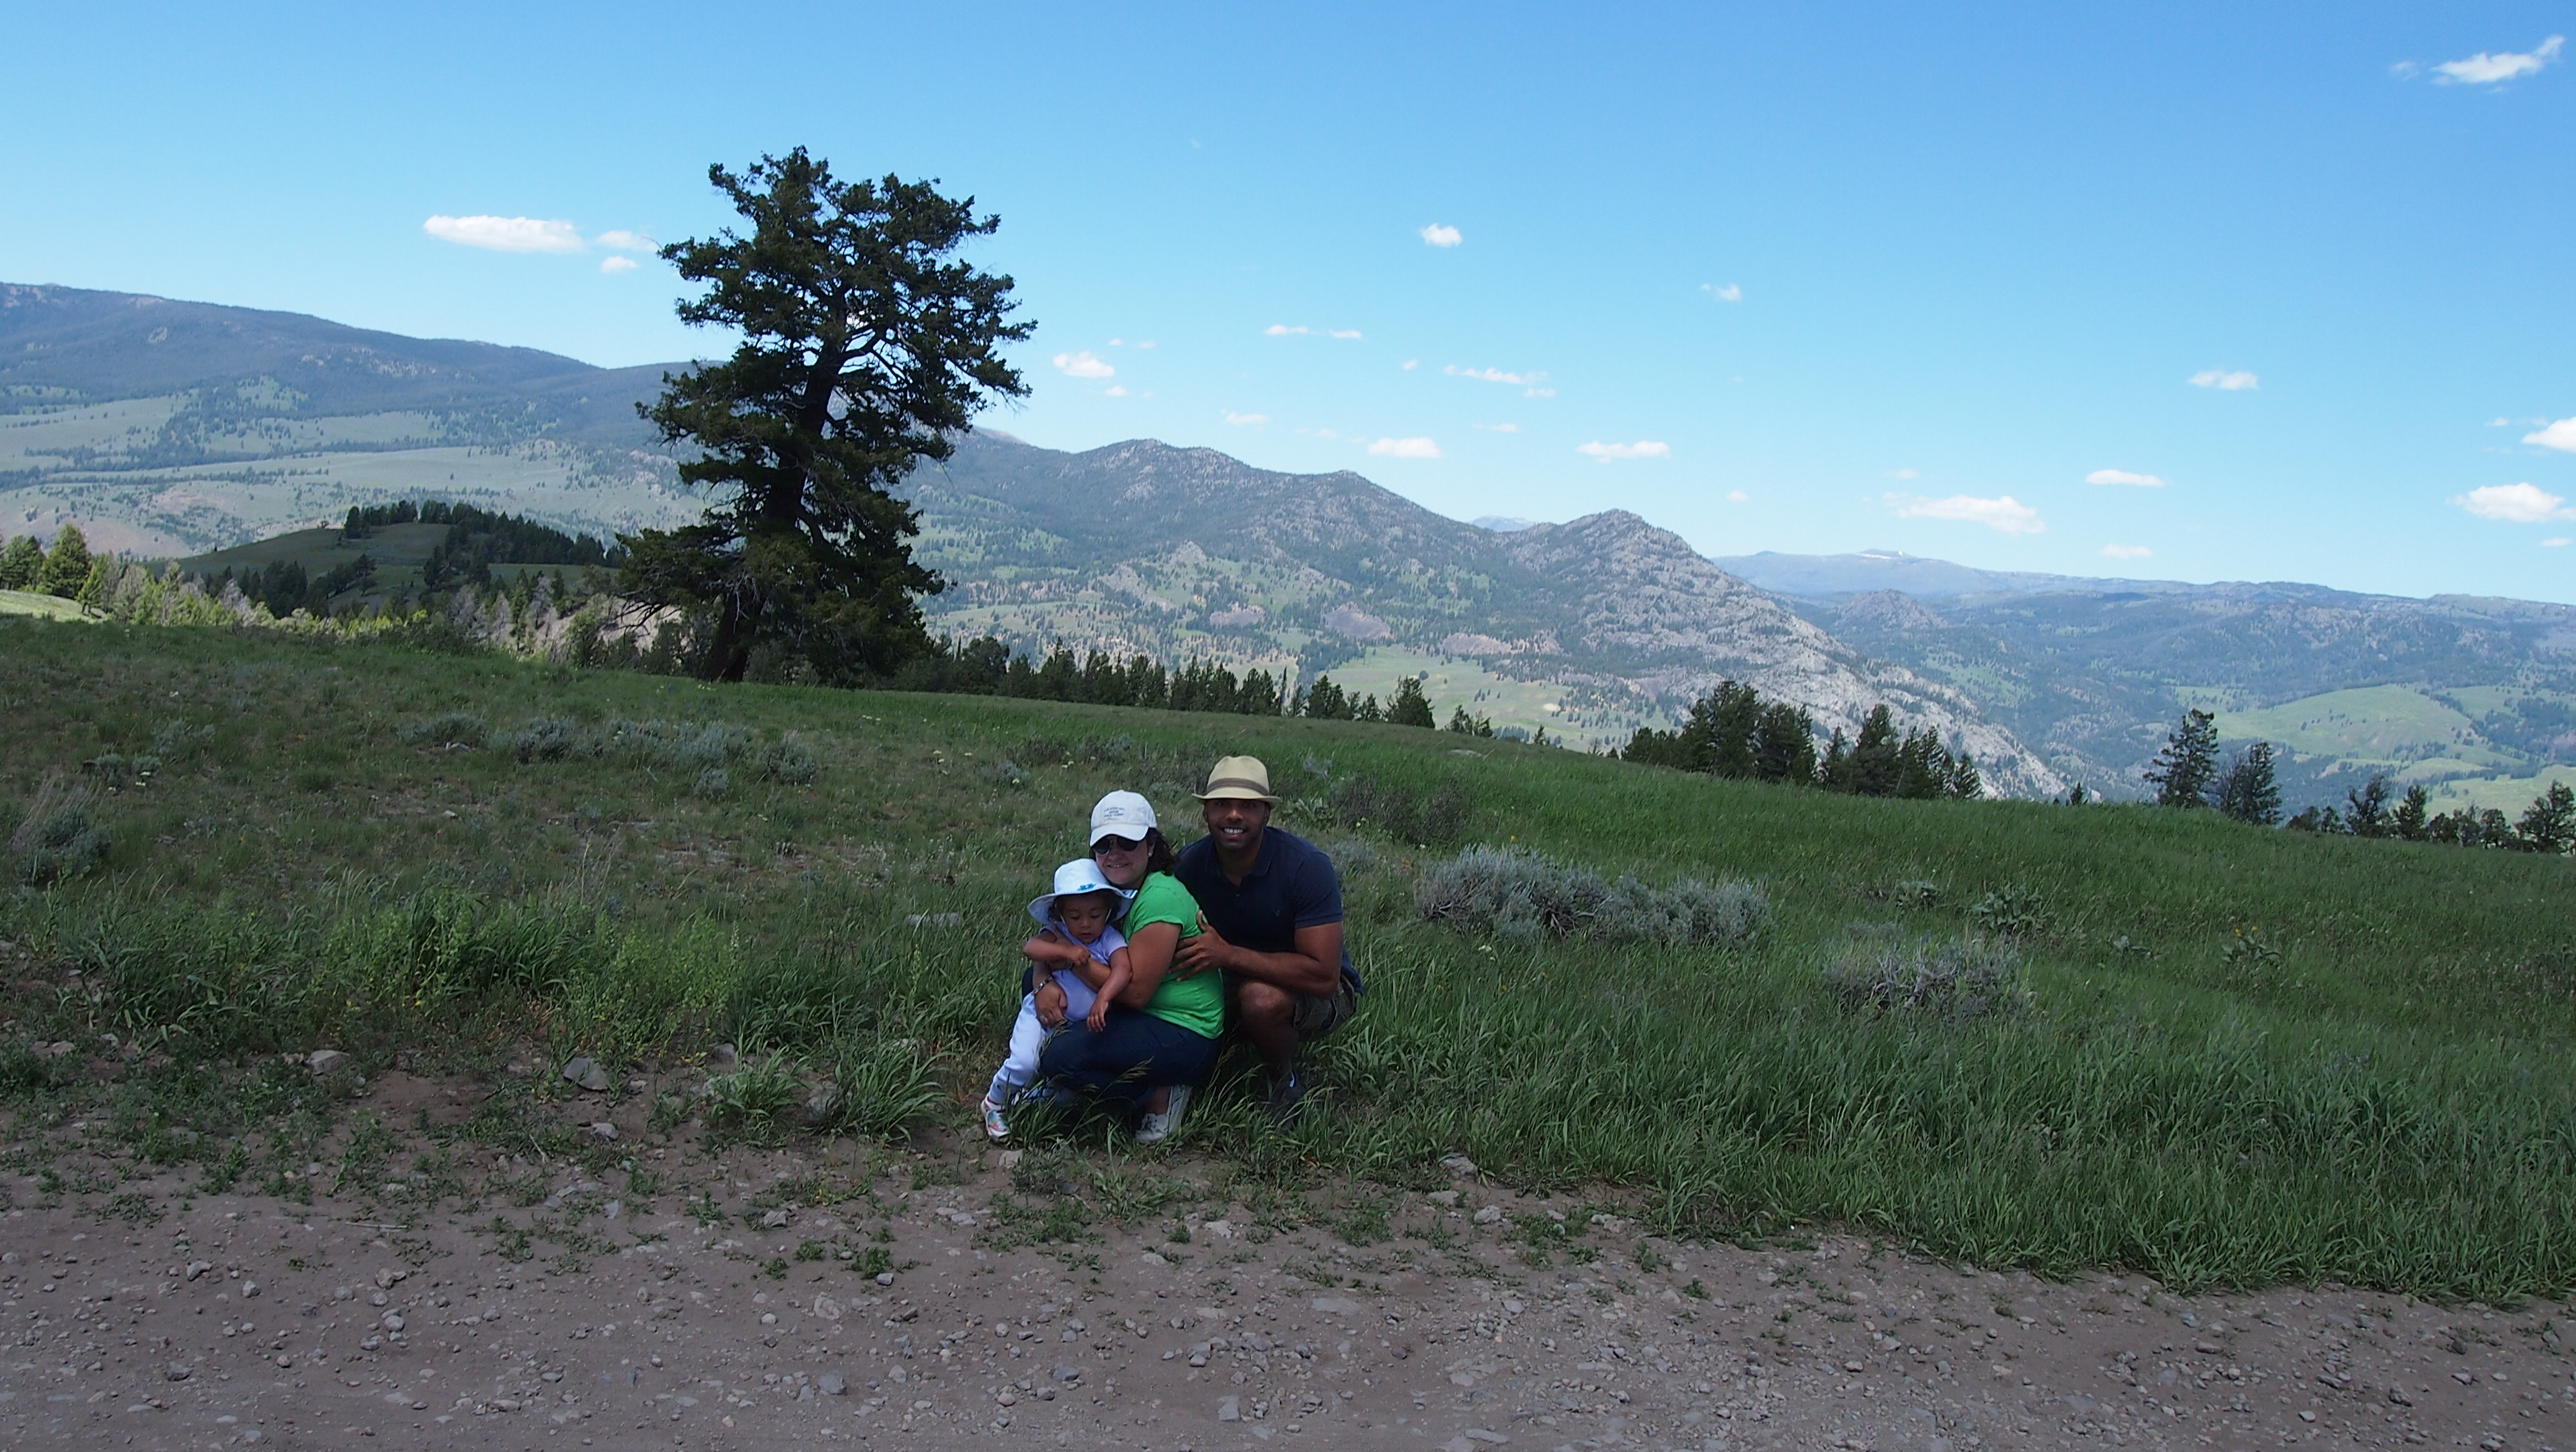
nature, walking, mountain, trail, adventure, mountain range, spring, extreme sport, ridge, mountain bike, yellowstone, creativecommons, sports, animals, bison, epm1, gysers, mountain biking, mountain pass, mountainous landforms, cycle sport